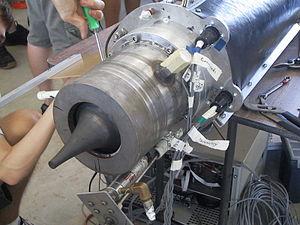
La tuyère aerospike est un type de tuyère expérimenté sur les moteurs-fusées à ergols liquides qui permet d'optimiser l'efficacité de la propulsion dans une large gamme d'altitudes. Un moteur-fusée équipé d'une tuyère aerospike utilise 25 à 30 % de carburant en moins à basse altitude là où les lanceurs ont besoin des poussées les plus importantes. Ce type de tuyère fait l'objet d'études depuis le début de l'ère spatiale mais sa mise au point se heurte au problème de refroidissement de la rampe qui canalise le jet de gaz. Seuls des prototypes de ce type de tuyère ont été construits. La tuyère aerospike joue notamment un rôle central dans l’architecture des projets de lanceurs orbitaux monoétages dont les moteurs doivent fonctionner dans une gamme de pression allant de la pression au niveau de la mer jusqu'au vide.